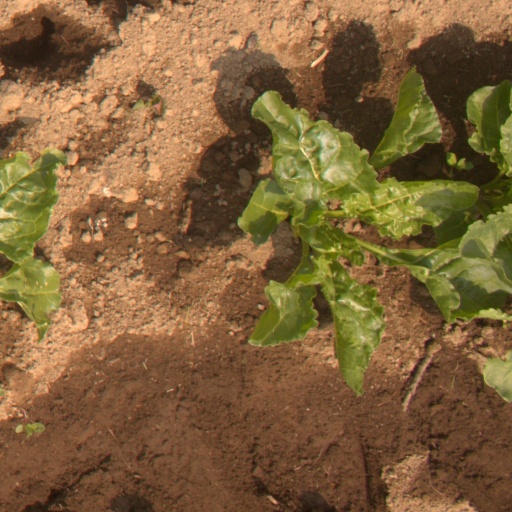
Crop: sugar beet